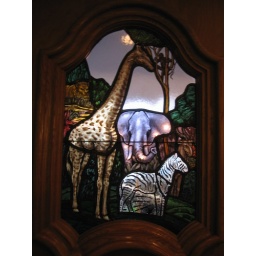
The window in the Safari Room's door